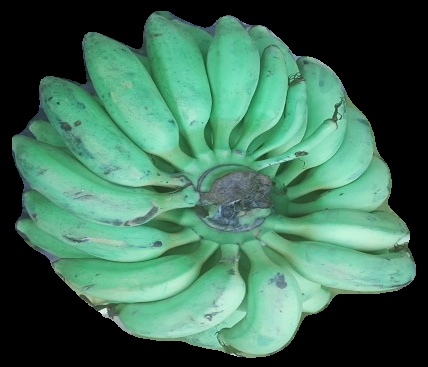
Variety: elakki-bale
Grade: grade2